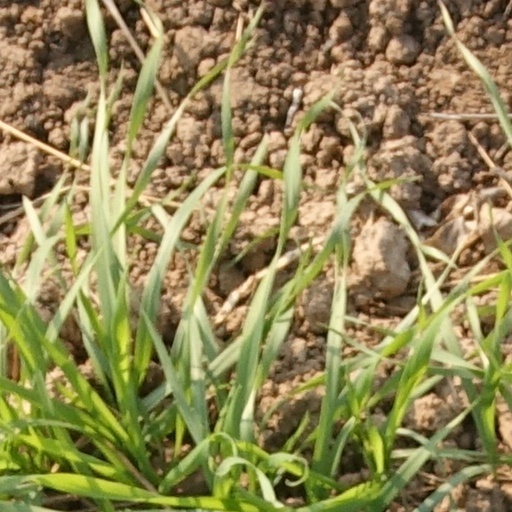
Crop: wheat